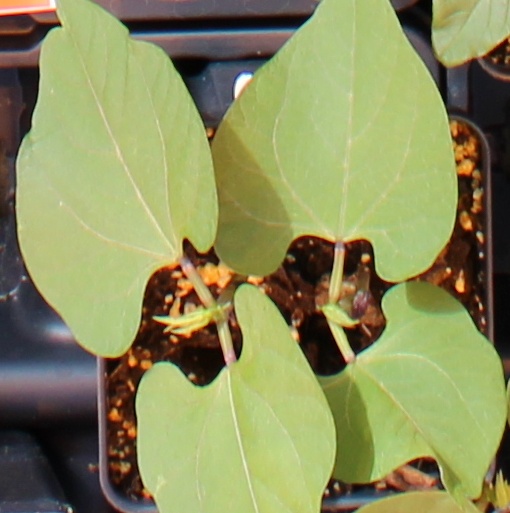
Label: Blackbean